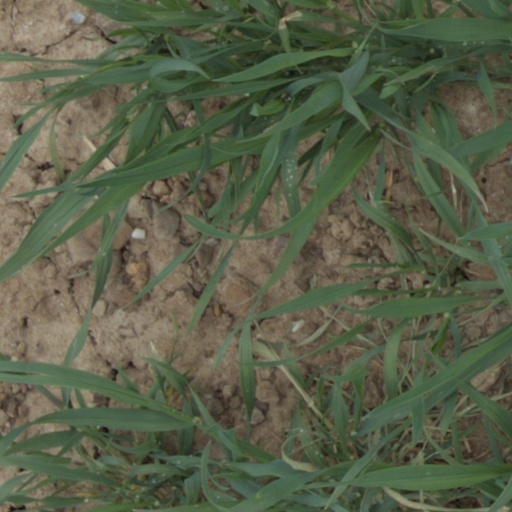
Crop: wheat